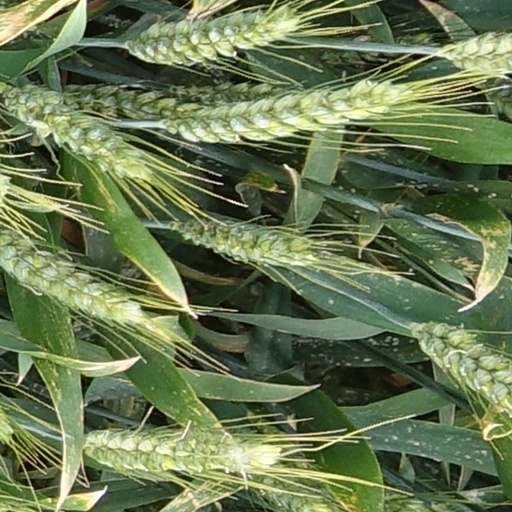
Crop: wheat